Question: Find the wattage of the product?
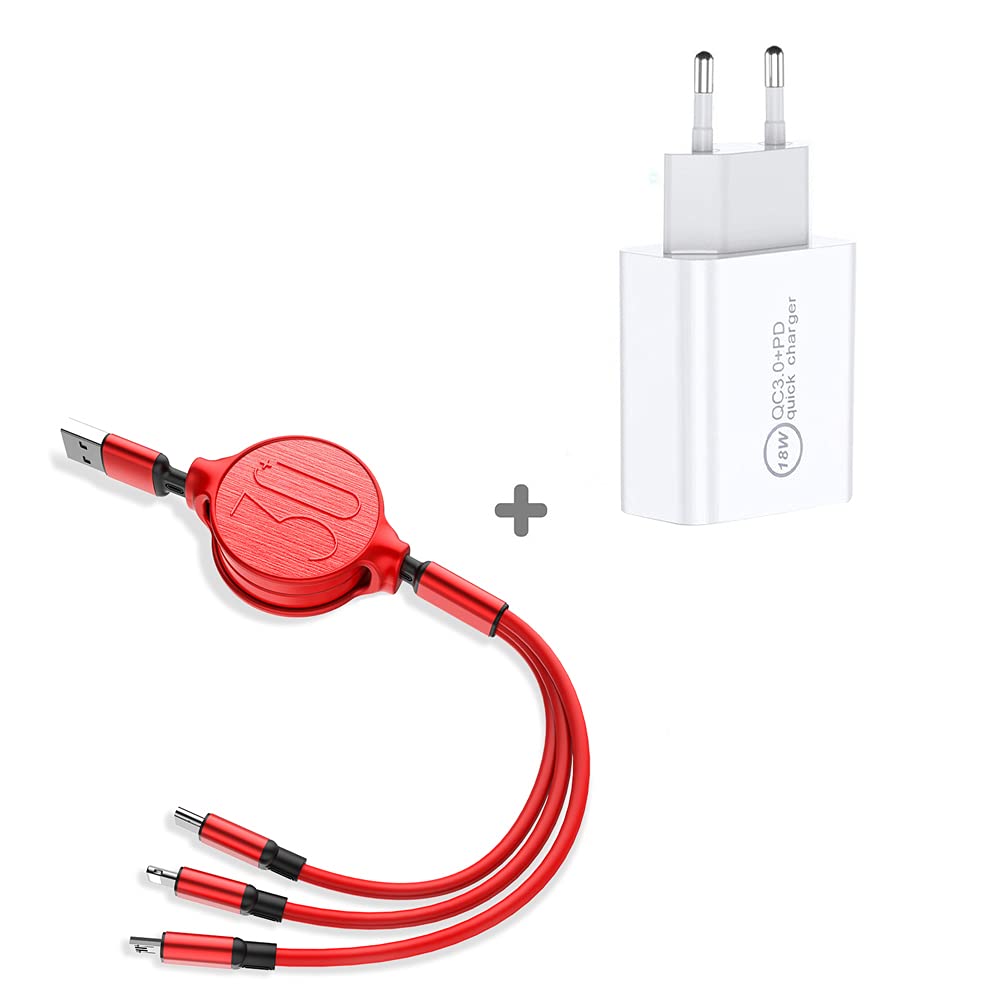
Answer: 18.0 watt